K-25

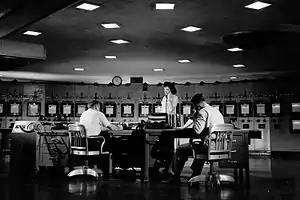
The K-25 control room

The preliminary specification for the K-25 plant in March 1943 called for it to produce per day of product that was 90 percent uranium-235. As the practical difficulties were realized, this target was reduced to 36 percent. On the other hand, the cascade design meant construction did not need to be complete before the plant started operating. In August 1943, Kellex submitted a schedule that called for a capability to produce material enriched to 5percent uranium-235 by 1June 1945; 15 percent by 1July; and 36 percent by 23 August. This schedule was revised in August 1944 to 0.9 percent by 1January 1945; 5percent by 10 June; 15 percent by 1August; 23 percent by 13 September; and 36 percent as soon as possible after that.